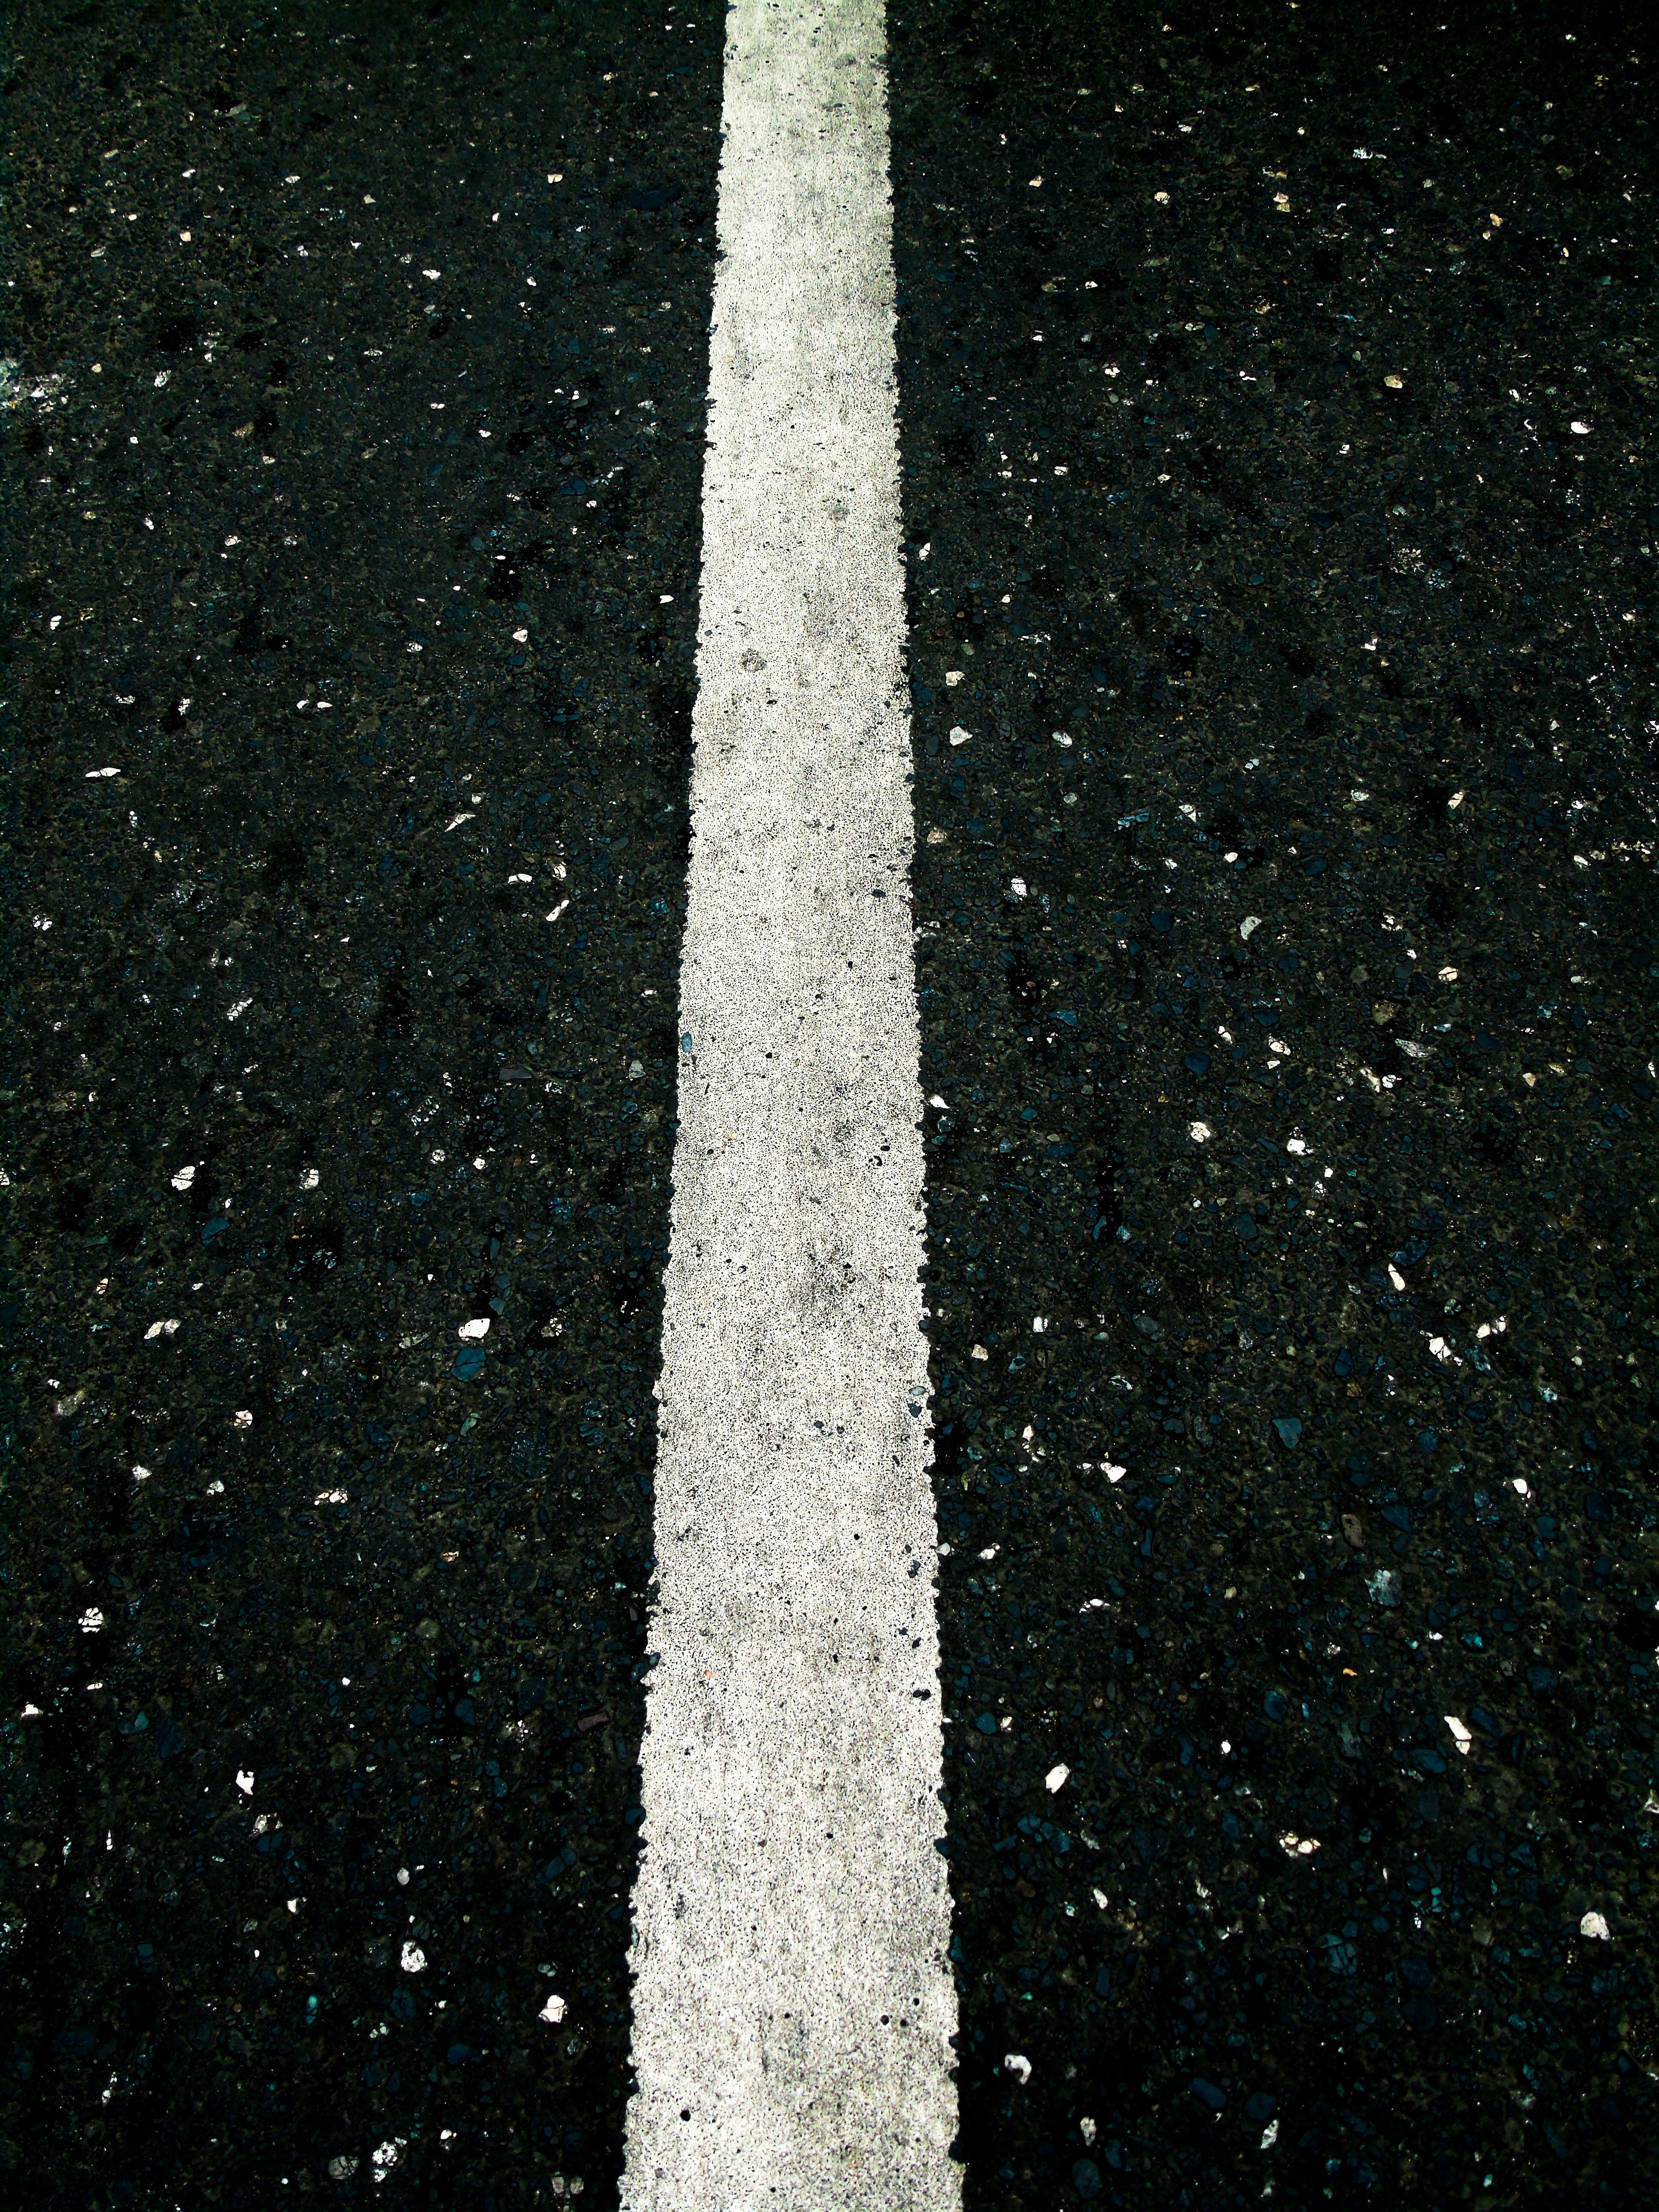
path, snow, road, street, texture, rain, number, asphalt, line, weather, shadow, soil, darkness, blue, black, straight, shape, road surface